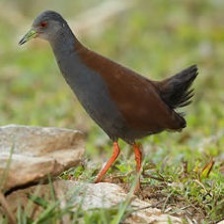
Species: BLACK TAIL CRAKE
Scientific name: AMAURORNIS BICOLOR